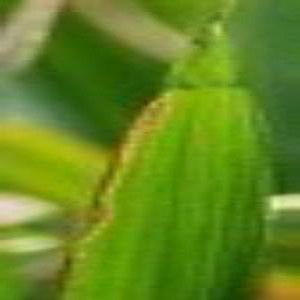
Disease: Bacterialblight